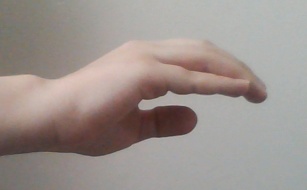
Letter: jeem